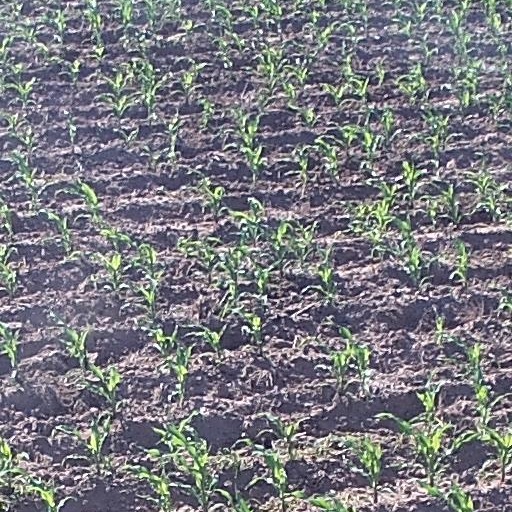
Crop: maize; corn